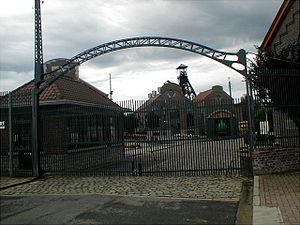
Angelo Galvan, le Renard du Bois du Cazier, né à Roana en Italie, le 25 avril 1920 et mort à Charleroi en Belgique, le 6 mars 1988, est un mineur qui prit une part active lors du sauvetage survenu à la suite de la catastrophe minière du Bois du Cazier. Il devint le symbole et le héros de ce sauvetage qui, dans une large mesure, fut vain puisque 262 victimes seront dénombrées sur les 275 hommes descendus au fond ce matin du 8 août 1956.